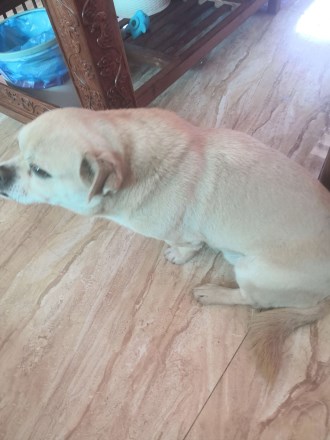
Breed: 3336-n000121-chinese_rural_dog